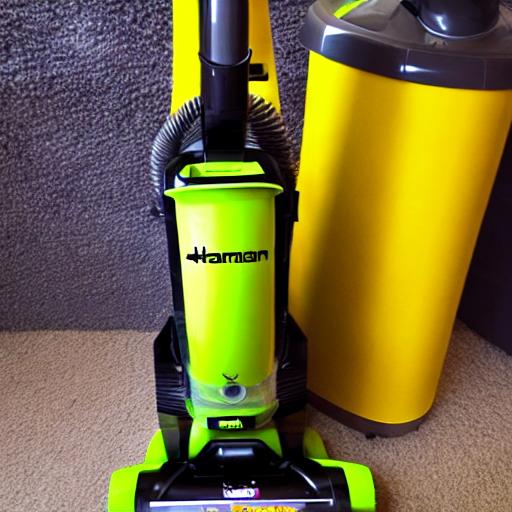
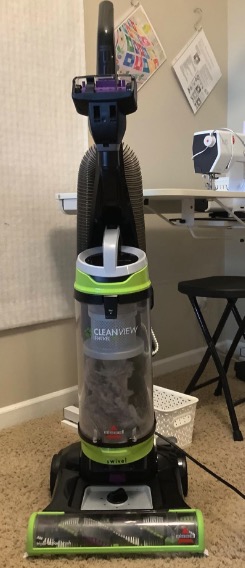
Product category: items_vacuum
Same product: no